Paxton First Schoolhouse

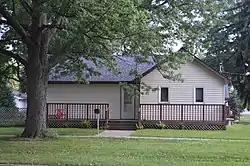
House on the site of the school building

The Paxton First Schoolhouse, located at 406 E. Franklin St., is the oldest remaining building in Paxton, Illinois. Built in 1856-57, the building served as the first school in Paxton. It was also used as a church and a meeting hall by many of Paxton's early settlers. The school moved to a new building in the 1860s, and the First Schoolhouse became a private residence.